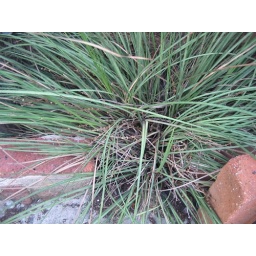
native grass under house